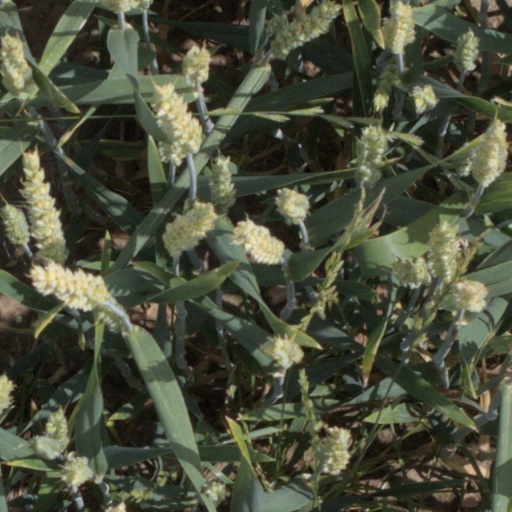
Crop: wheat